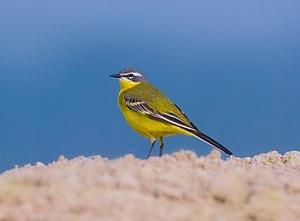
La Bergeronnette printanière est l'une des trois espèces de Bergeronnettes nicheuses en Europe occidentale. C'est la plus petite des bergeronnettes.